Robert Mureșan

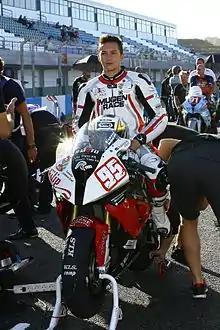
Robert Mureşan

Robert Mureşan, born 22 March 1991 in Arad, Romania, is a Romanian Grand Prix motorcycle road racer. He races in the Romanian Superbike Championship aboard a BMW S1000RR.